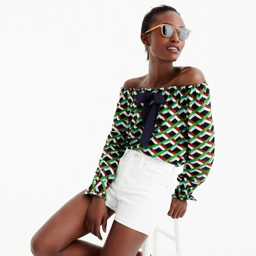
off - the - shoulder top in graphic diamond